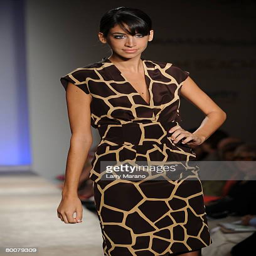
a model walks down the runway at the fashion show held at the hotel